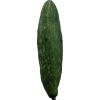
Label: Cucumber 3